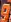
Number: 9